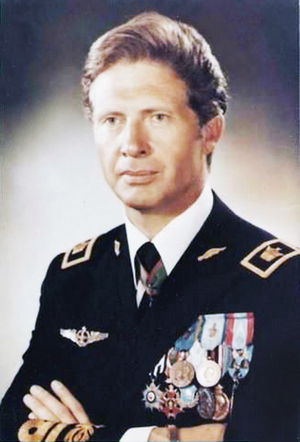
Le sepahbod Nader Djahanbani, né le 16 avril 1928 à Téhéran et mort exécuté le 13 mars 1979 à la prison de Qasr de Téhéran, est un général iranien, considéré comme le père des forces aériennes iraniennes. Il était surnommé le général aux yeux bleus.